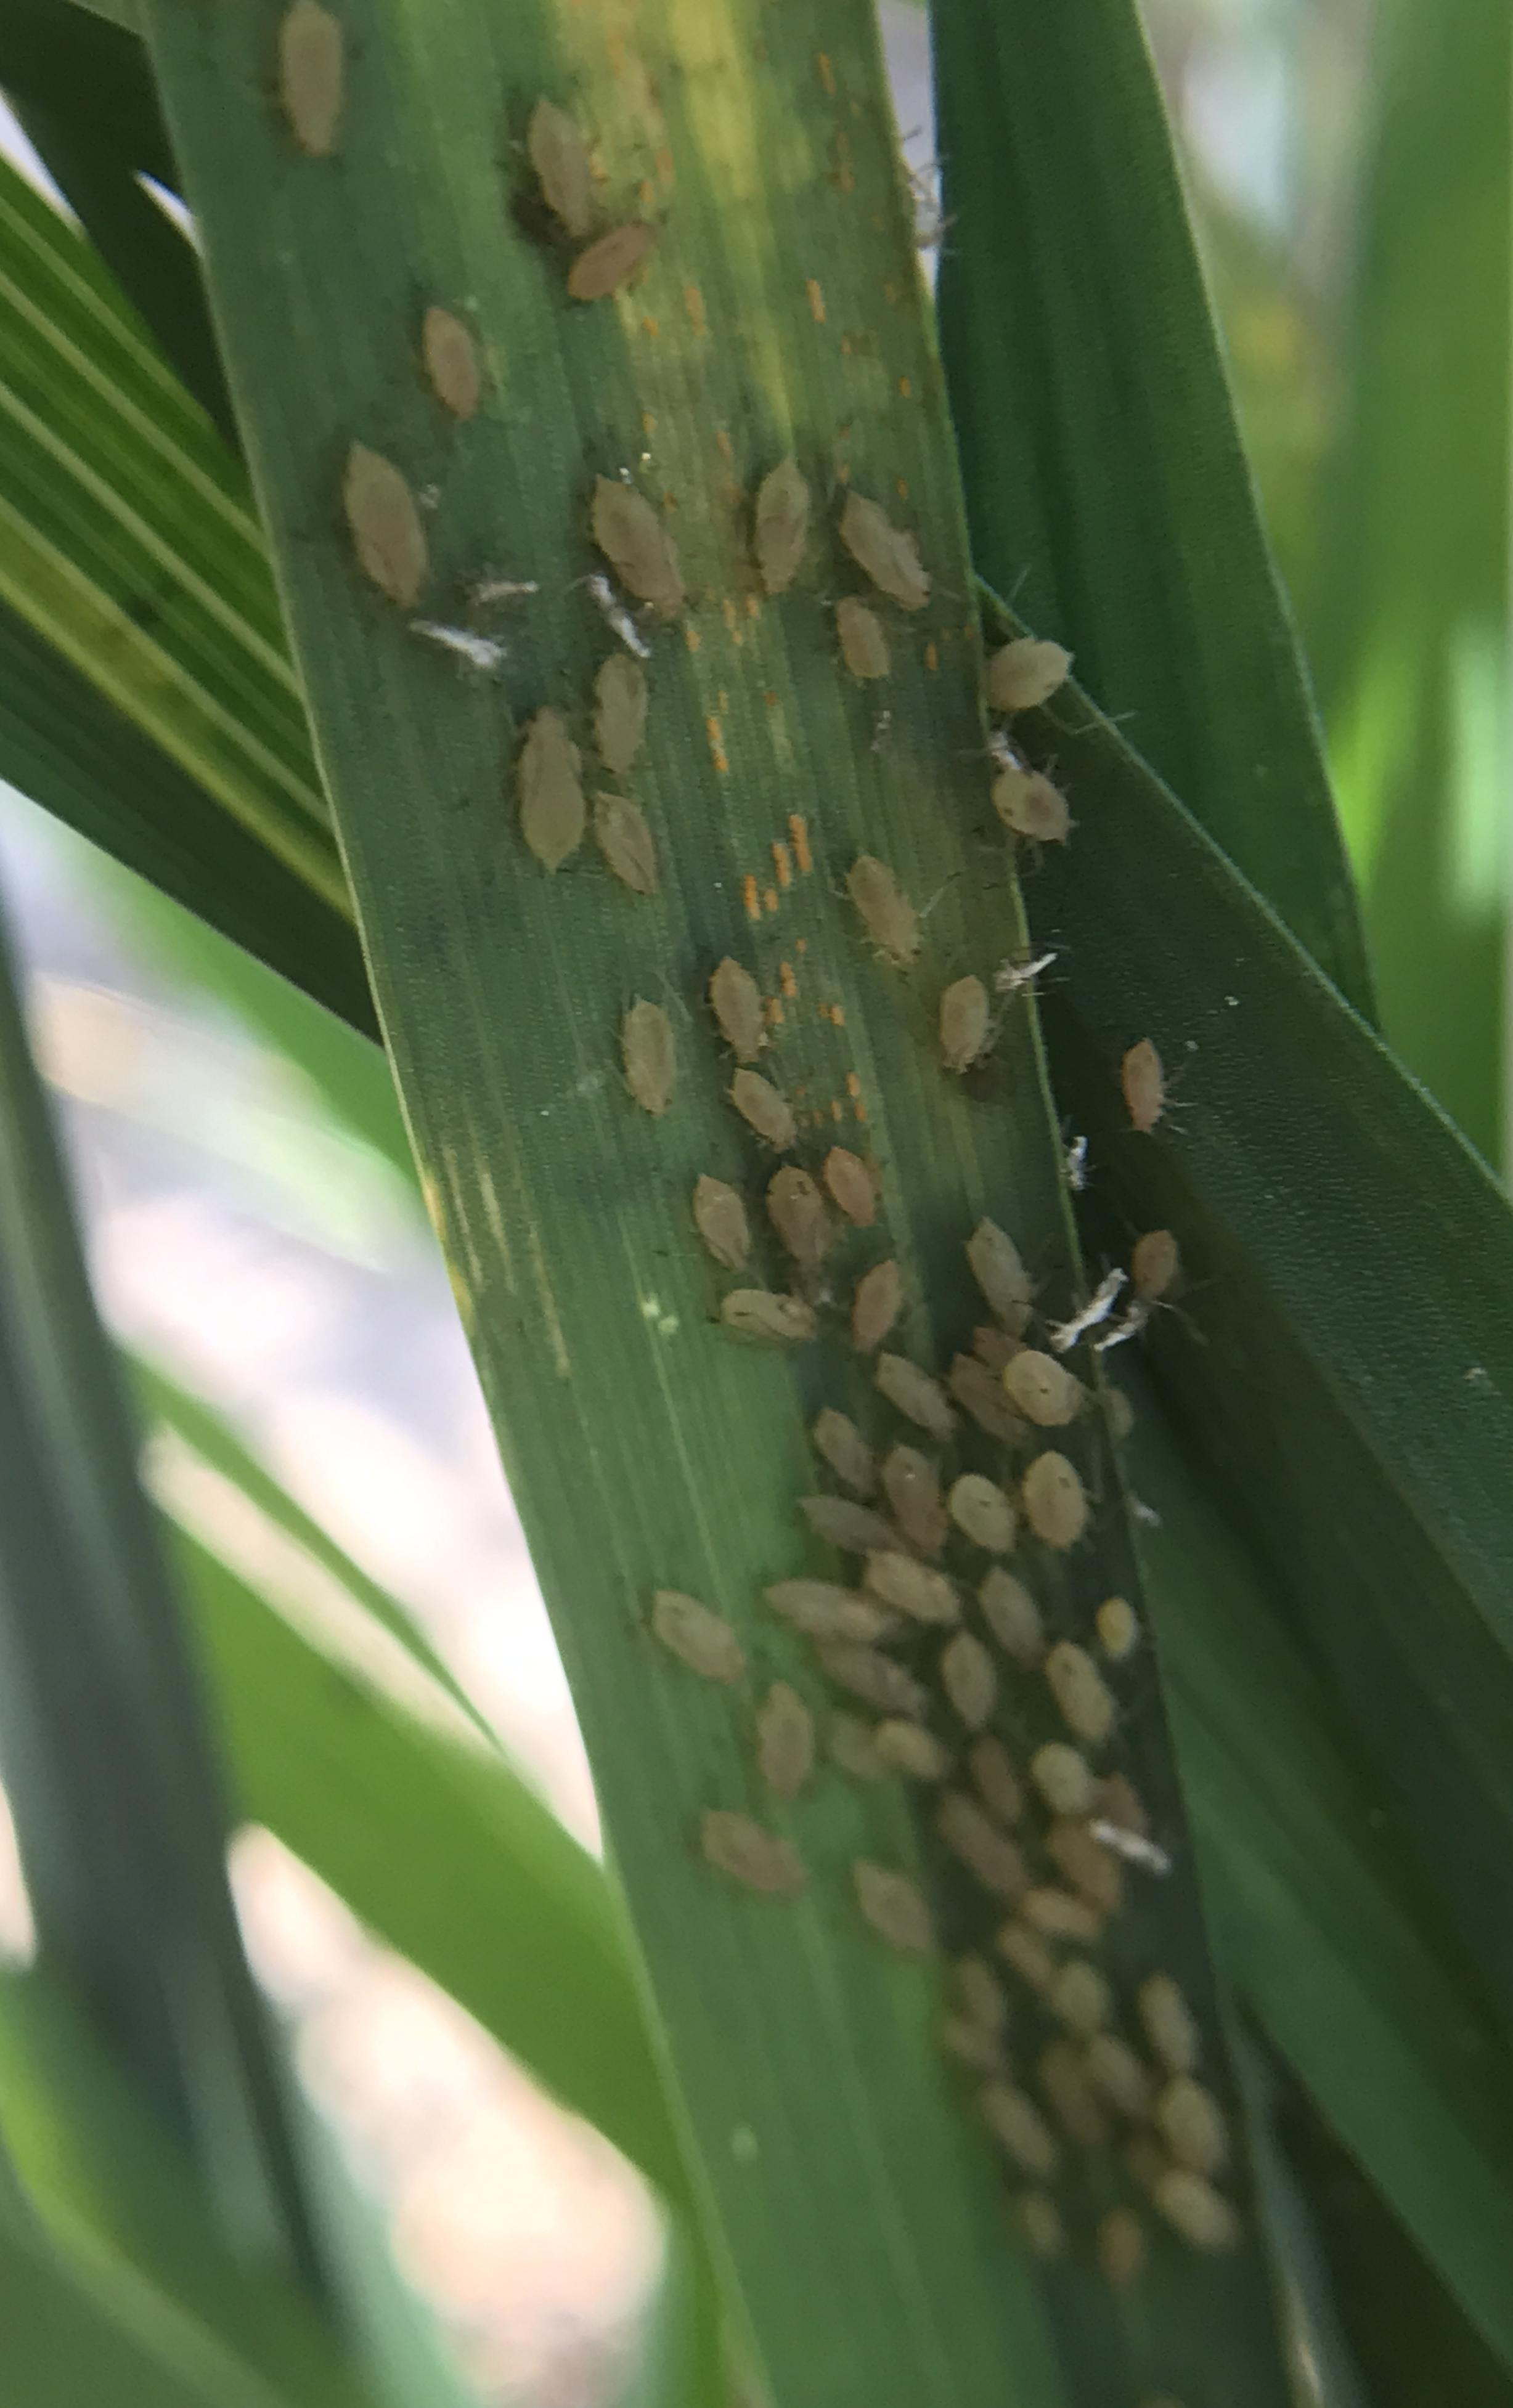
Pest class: english_grain_aphid